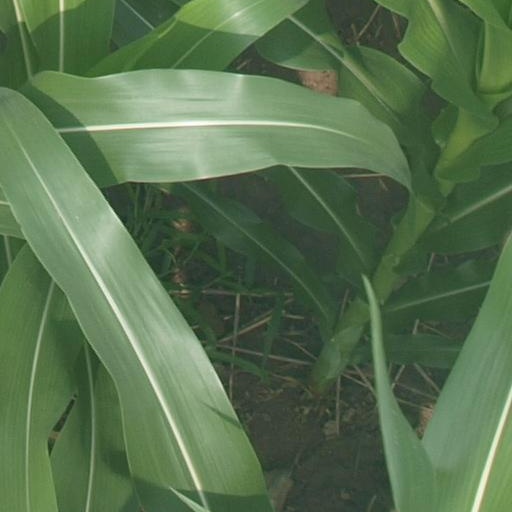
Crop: maize; corn